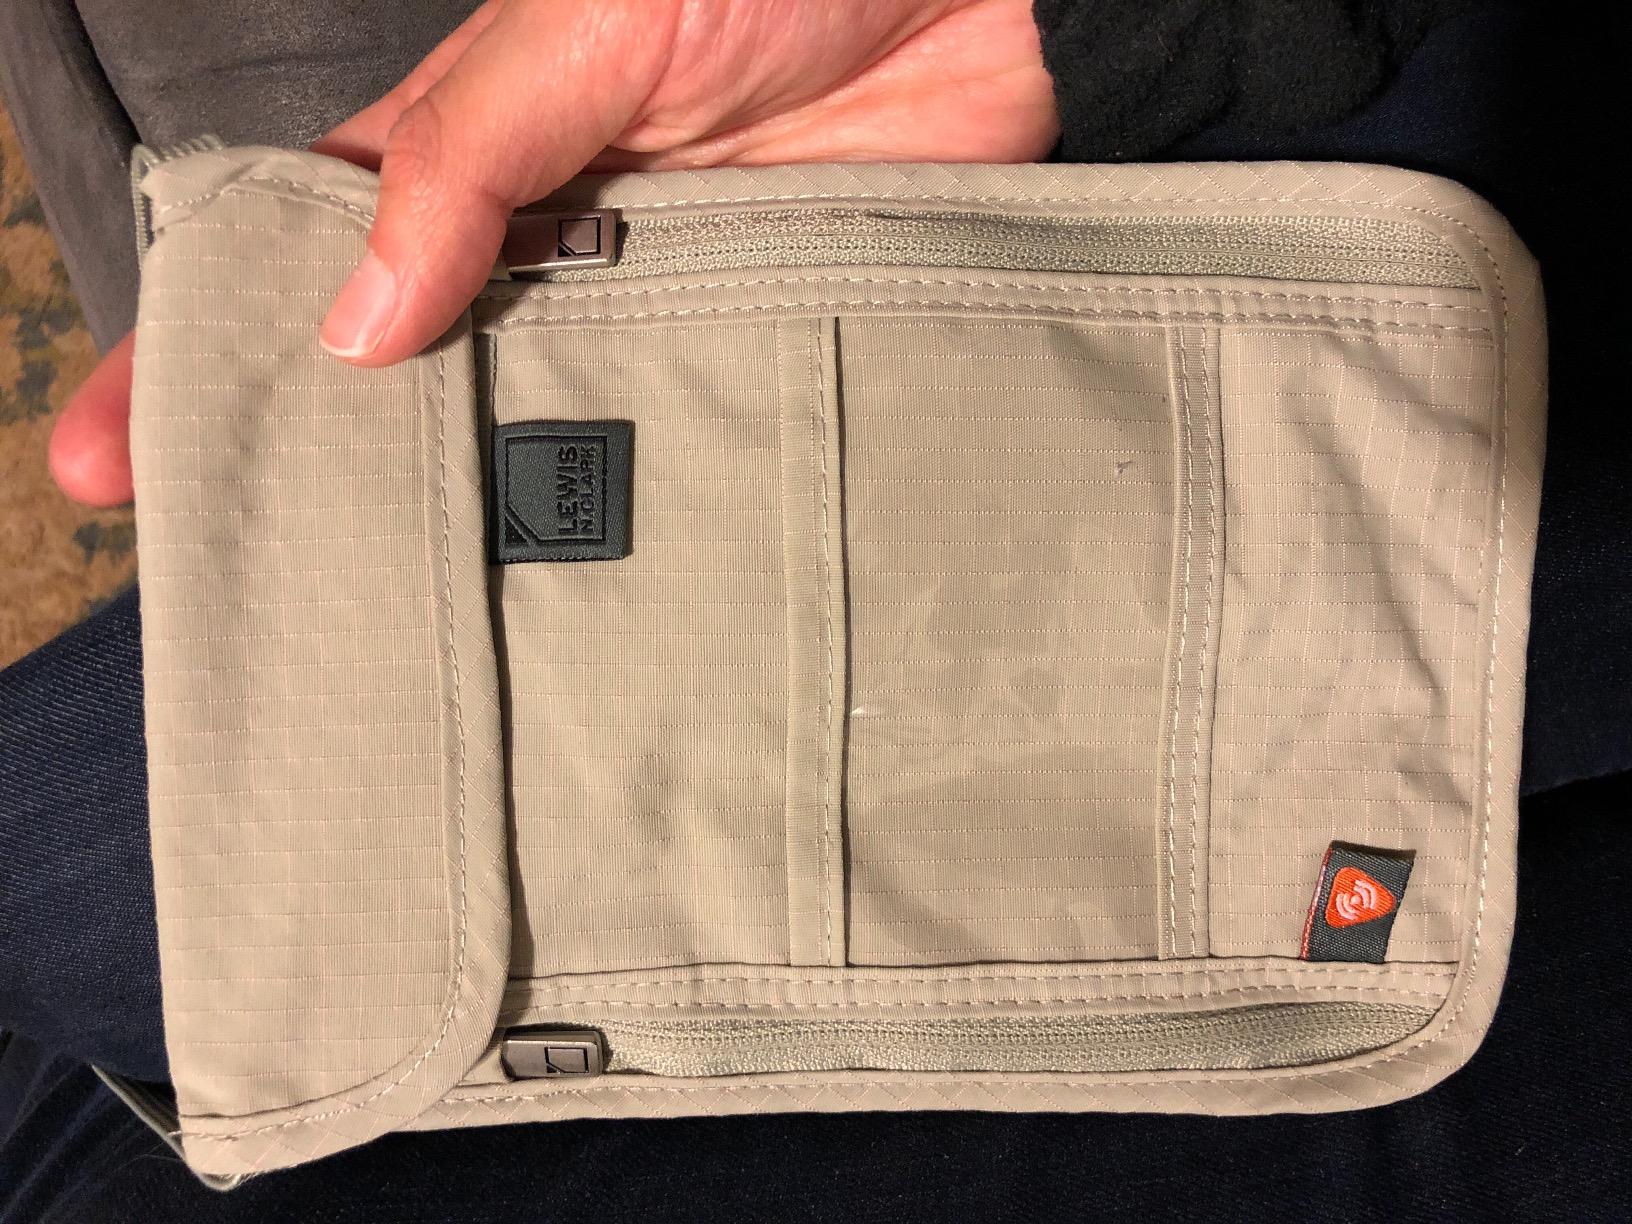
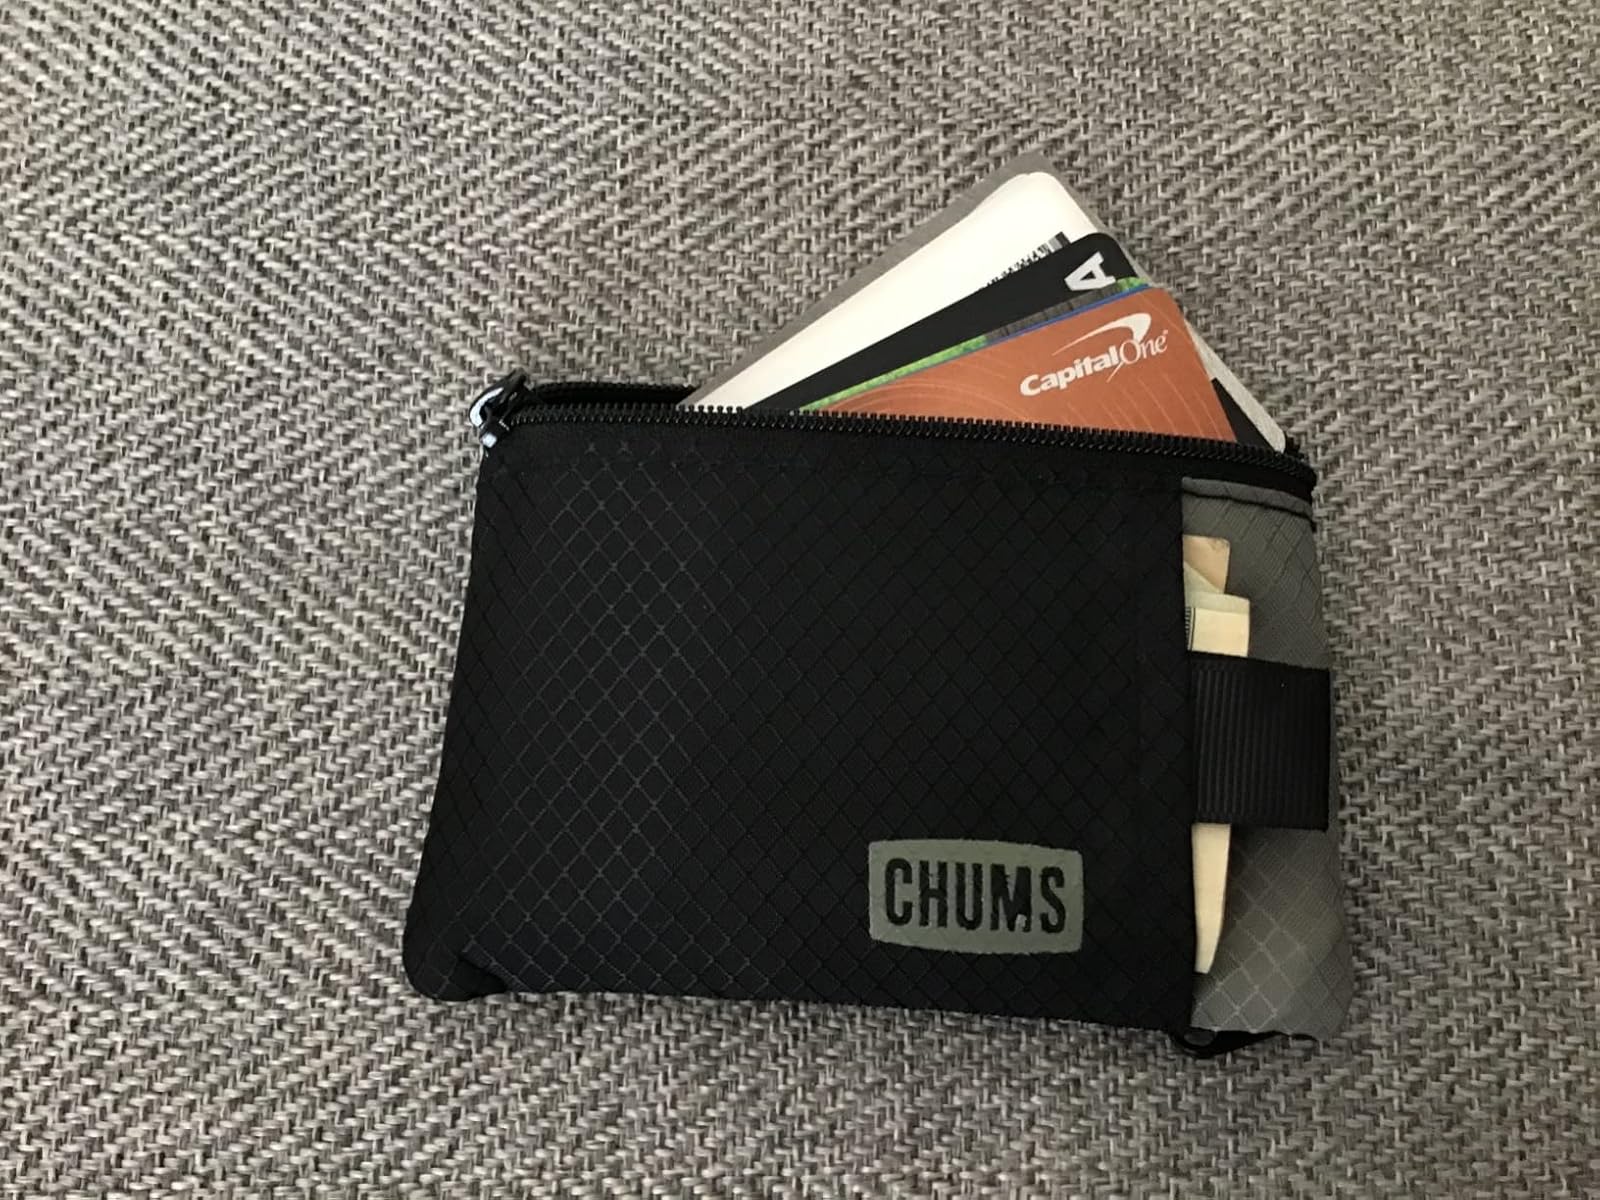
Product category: accessories_wallet
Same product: no